Jani Dueñas

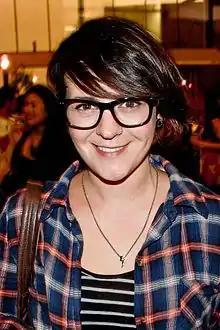

Alejandra Selma Dueñas Santander (born 11 January 1975), better known as Jani Dueñas, is a Chilean actress and comedian. She is best known for her role as Patana Tufillo Triviño on the children's series "31 Minutos", and for appearing on the Chilevisión program "".